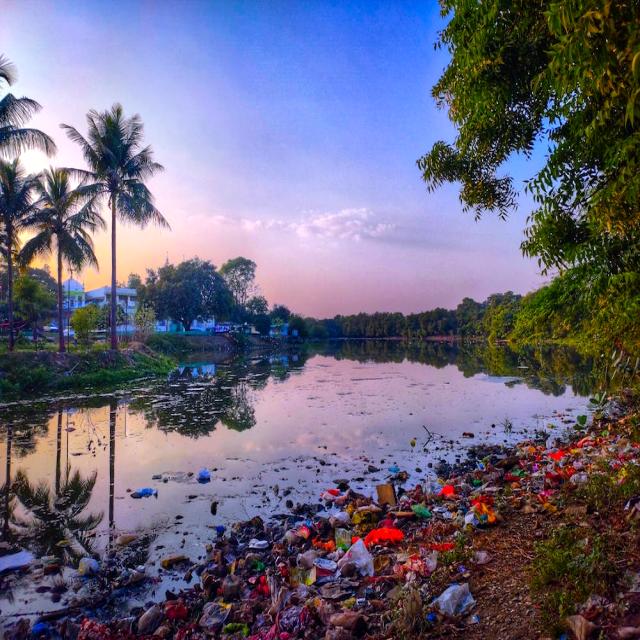
Label: Garbage